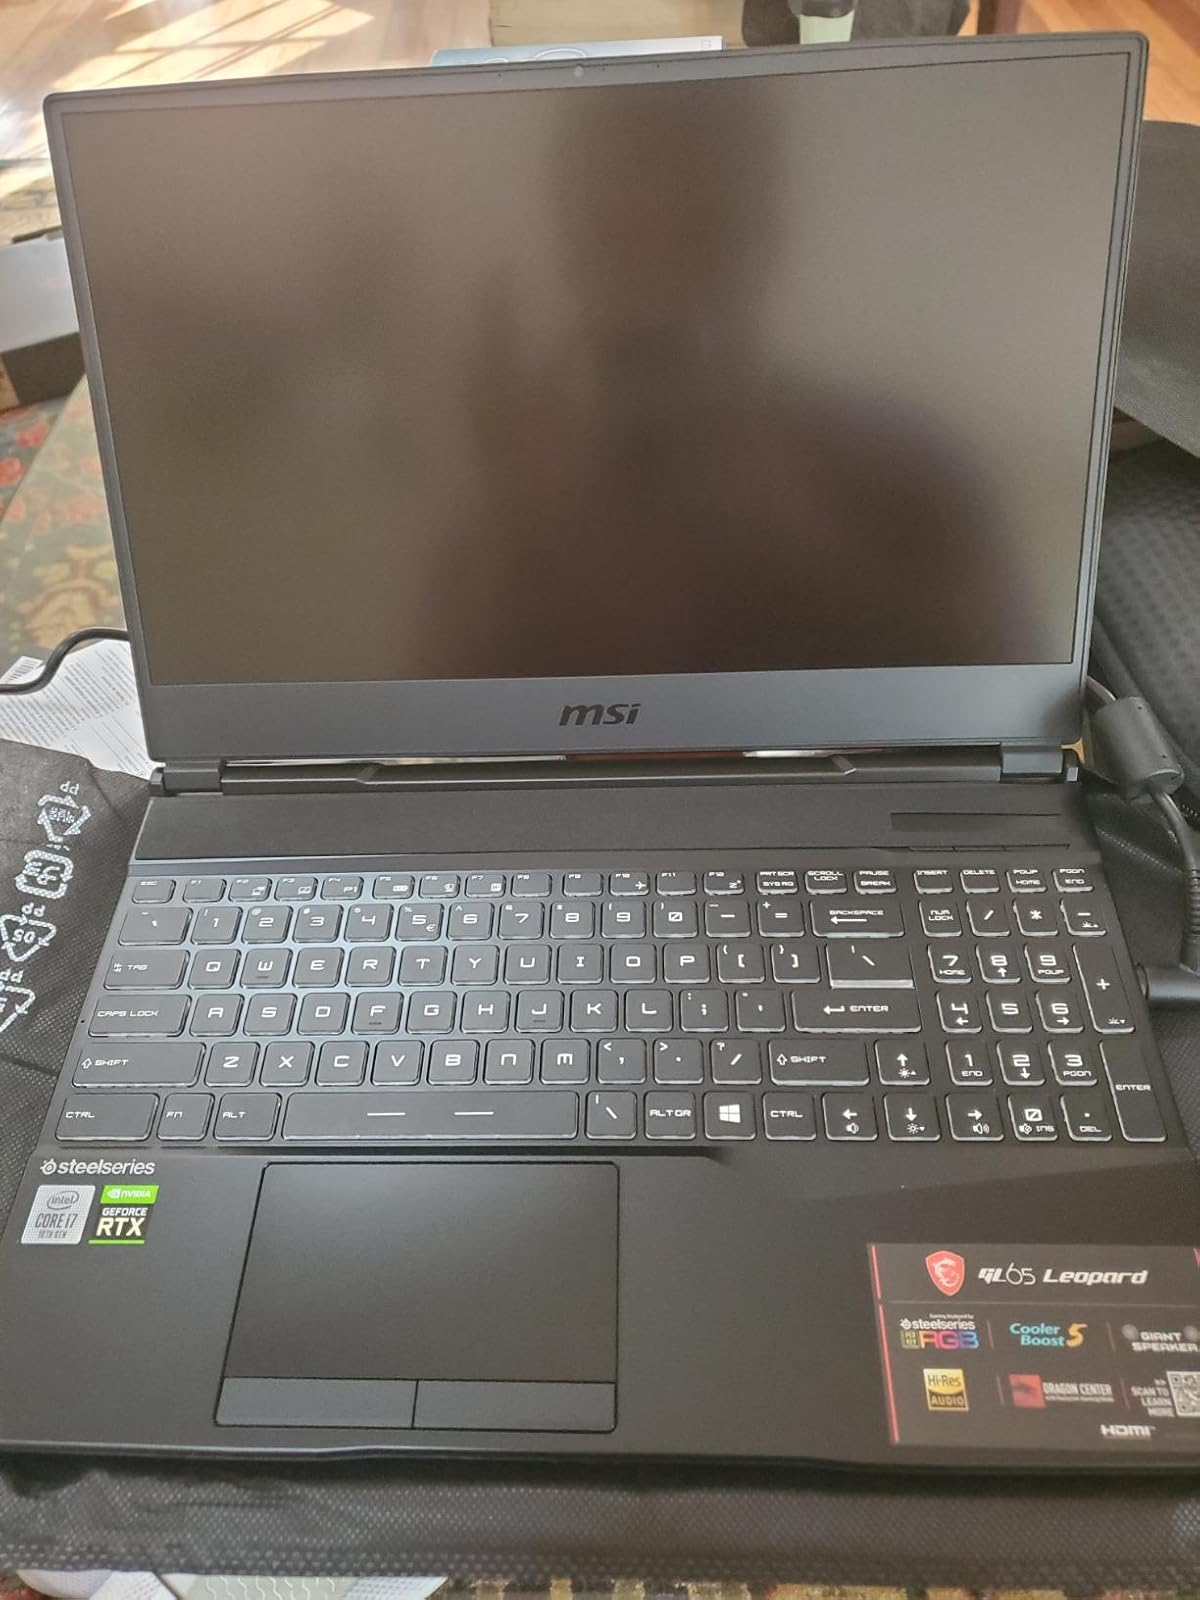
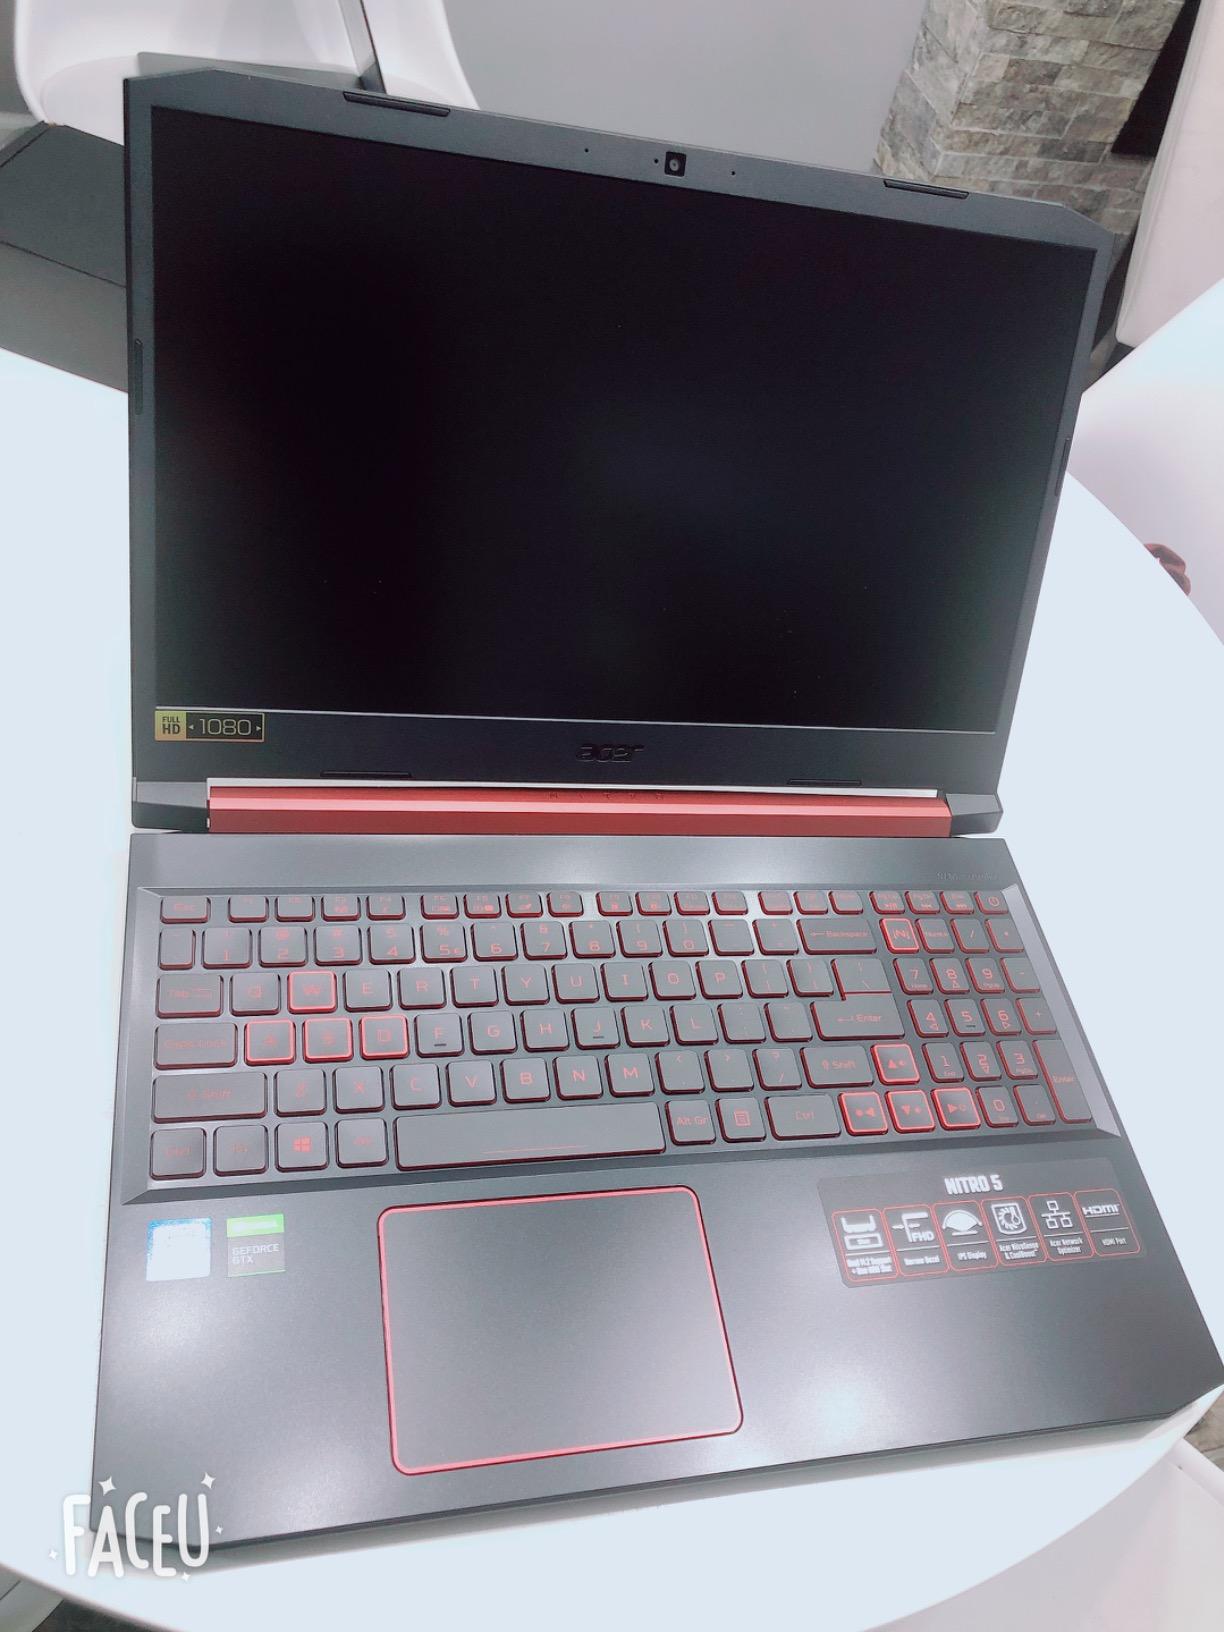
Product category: laptop
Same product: no